Cancer (mythology)

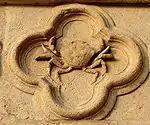
Relief in the Cathedral of Amiens

Despite their pagan origin and general rejection by the Christian Churches, the signs of the Zodiac have been frequently represented in medieval art, specifically in reliefs, paintings and stained glass windows in the churches themselves. Some of the temples where these representations can be found are: